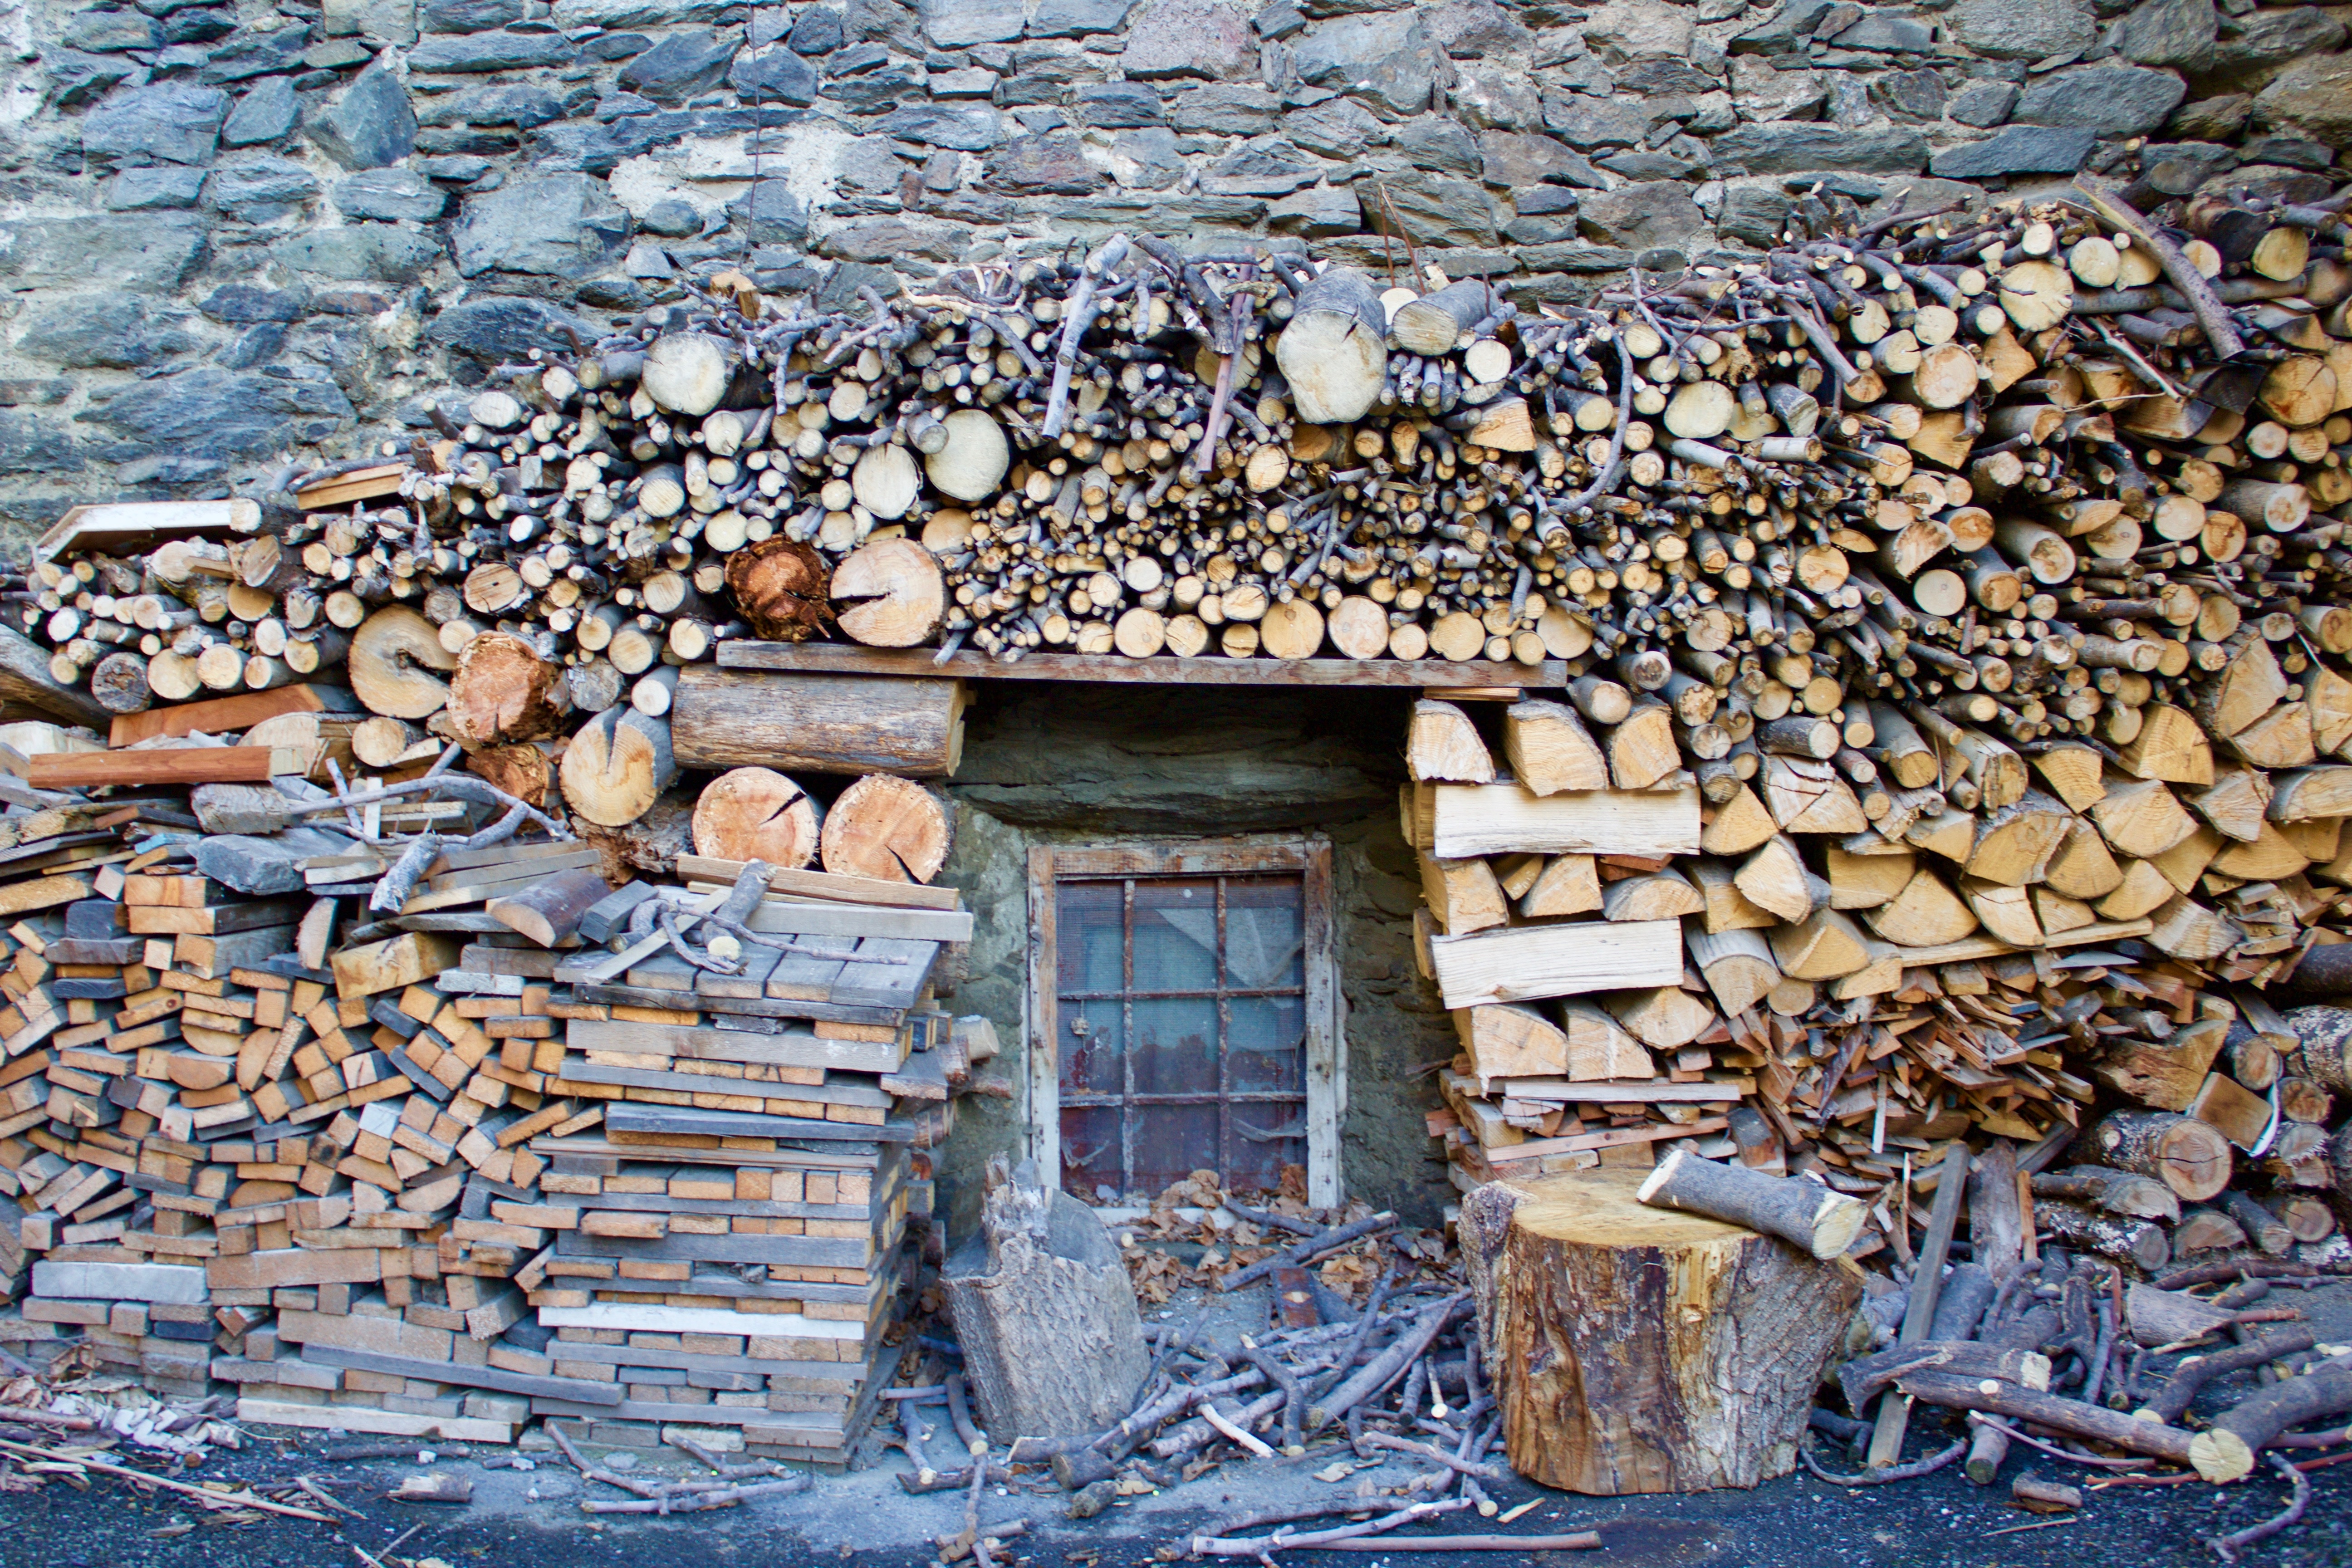
water, rock, wood, wall, art, ruins, urban area, ancient history